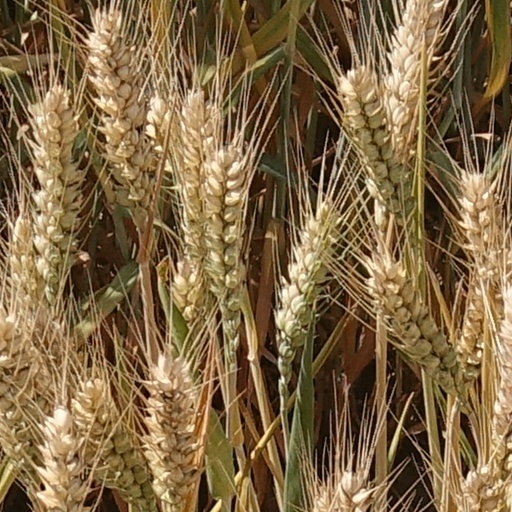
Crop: wheat